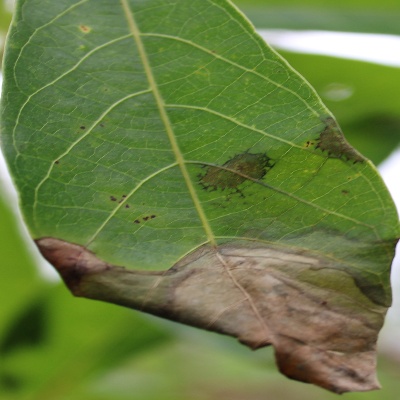
Crop: Cassava
Condition: bacterial blight